House of Silva

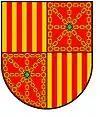
Fernández de Híjar

From his marriage with Doña Ana de Mendoza de la Creda y de Silva Cifuentes [(1540-1592), one of the most beautiful women of Spain], there were born ten children. One of them, Don Rodrigo de Silva y Mendoza (1562-1596) II Duke of Pastrana, marrying Doña Ana de Portugal y Borja (1570-1629), descendant from the King Ferdinand I of Portugal, gave origin to the lineage De Silva Portugal; whereas another son, Don Diego de Silva y Mendoza (1564-1630), I Marquess of Alenquer and III Duke of Francavilla, gave origin to the lineage De Silva Alenquer. Lineage that from the marriage between his son Don Rodrigo de Silva Mendoza y Sarmiento (1600-1664) and Doña Isabel Fernández de Ixar [(1603-1642) V Duchess of Ixar, who by her own decree created her husband Duke of Ixar, became De Silva Fernández de Ixar.